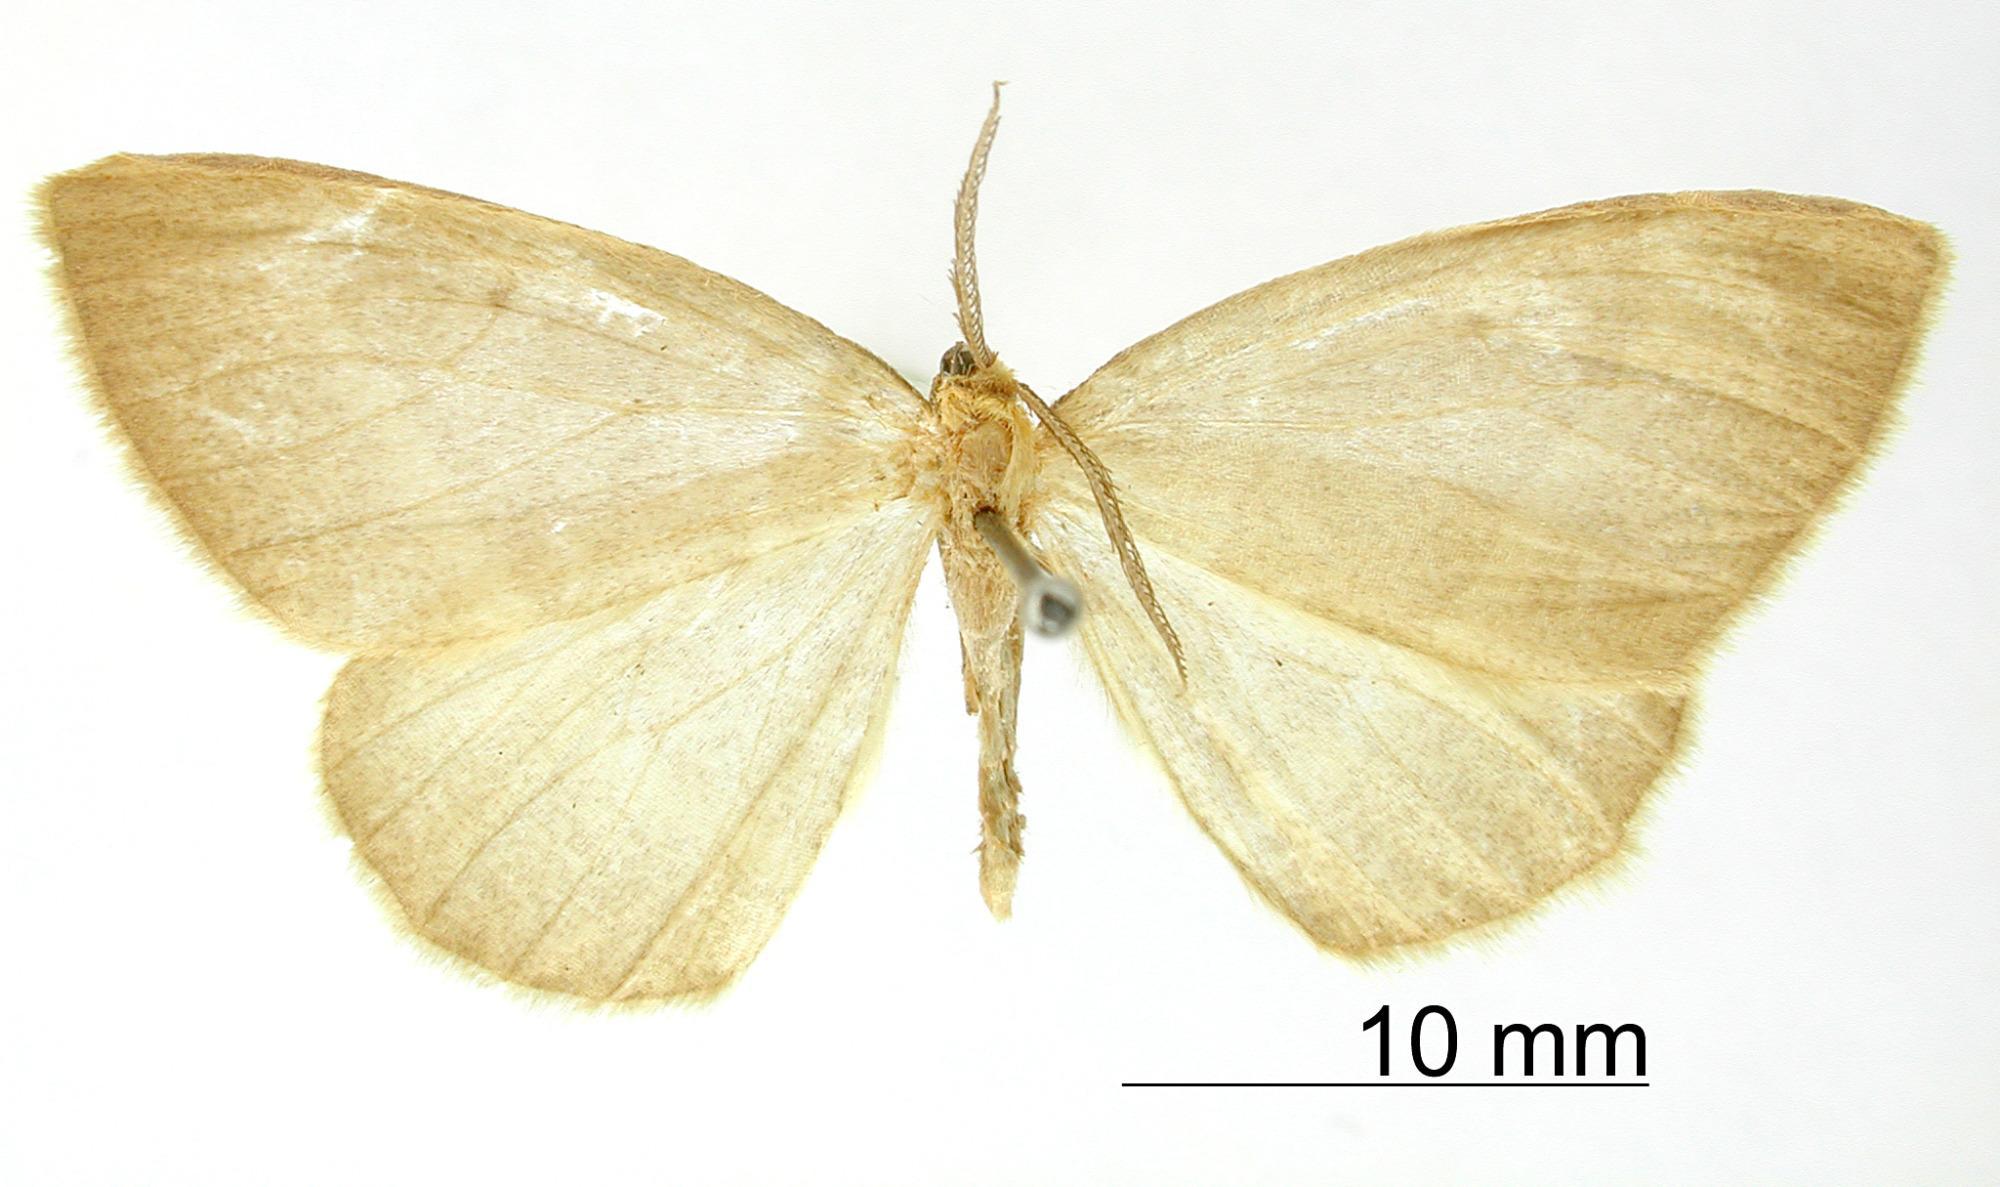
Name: Nipteria coenulenta
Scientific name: Nipteria coenulenta Dognin, 1911
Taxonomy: Animalia, Arthropoda, Insecta, Lepidoptera, Geometridae, Ennominae
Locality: Monte Socorro, Colombia, Colombia